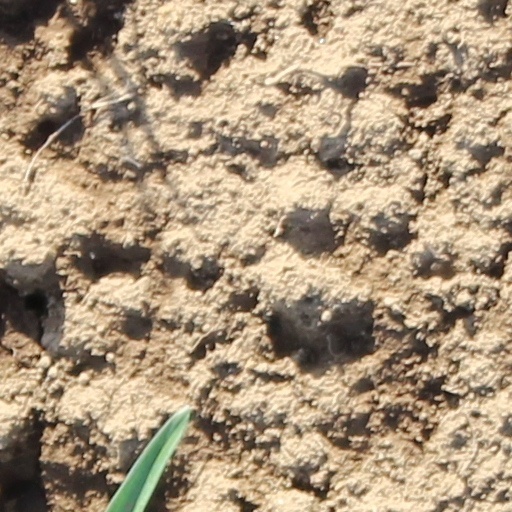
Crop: wheat